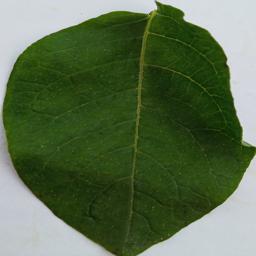
Etiqueta: Sana